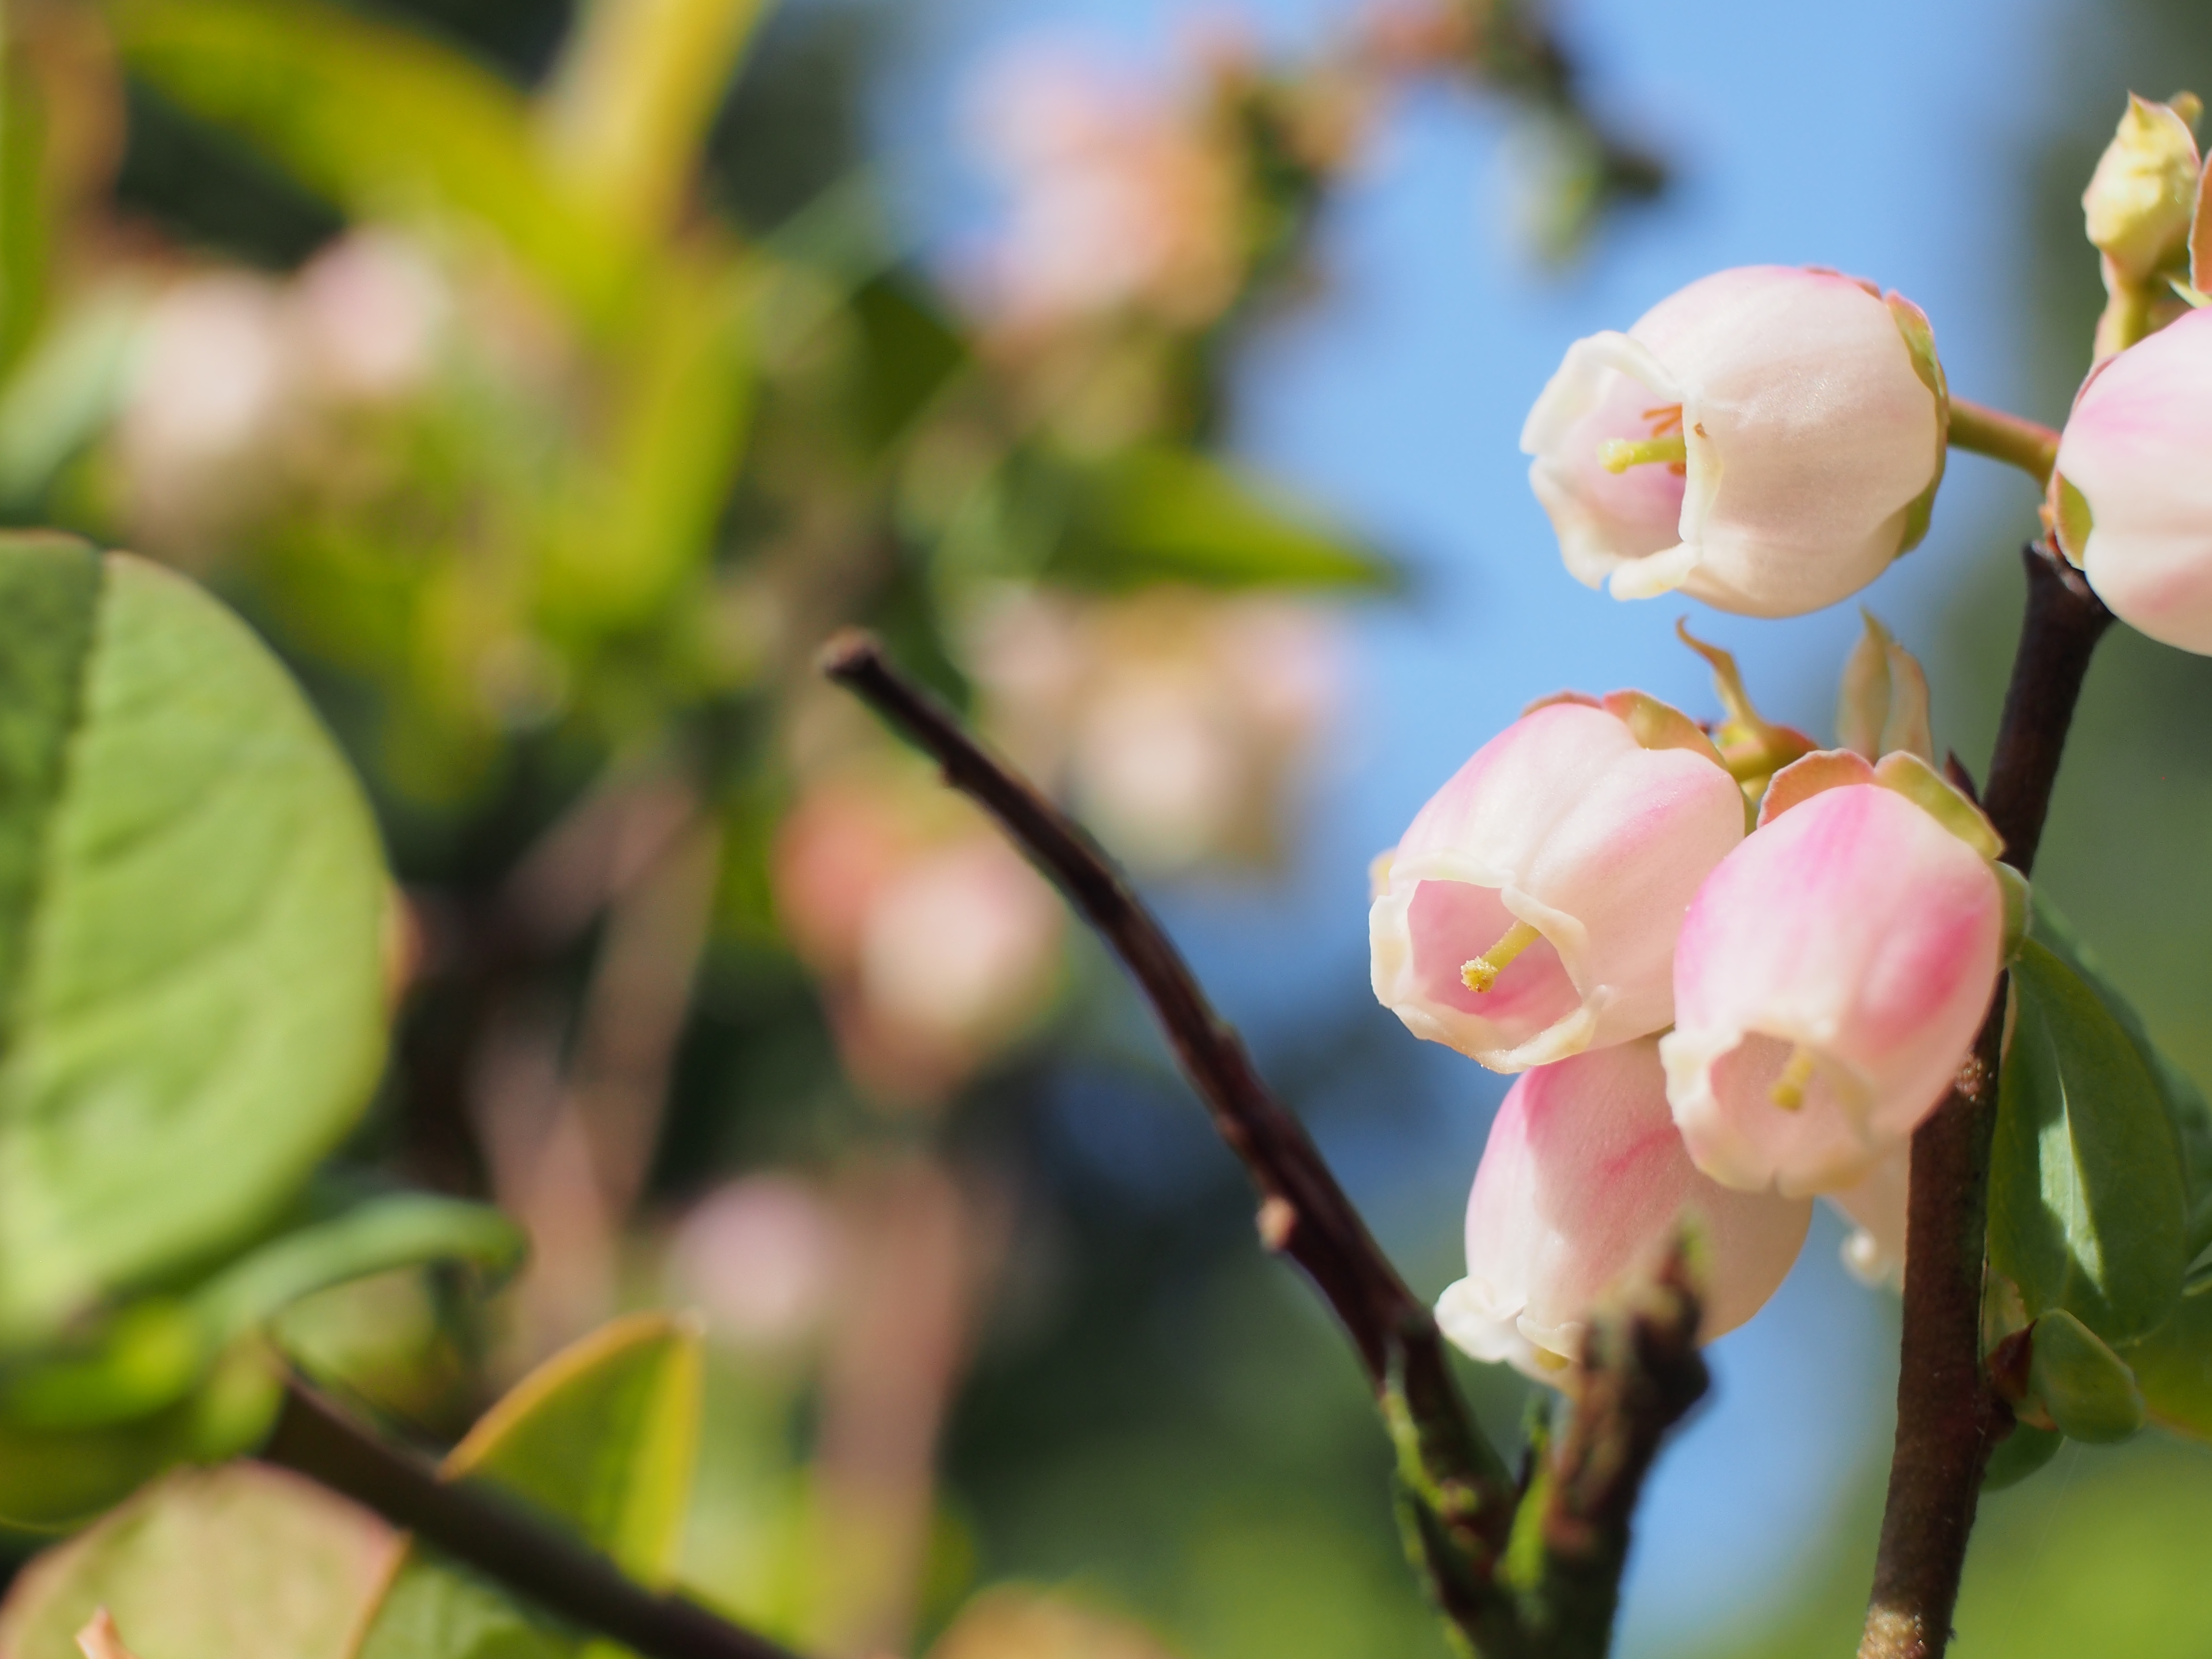
nature, branch, blossom, plant, leaf, flower, green, produce, botany, flora, close up, shrub, bud, macro photography, flowering plant, land plant